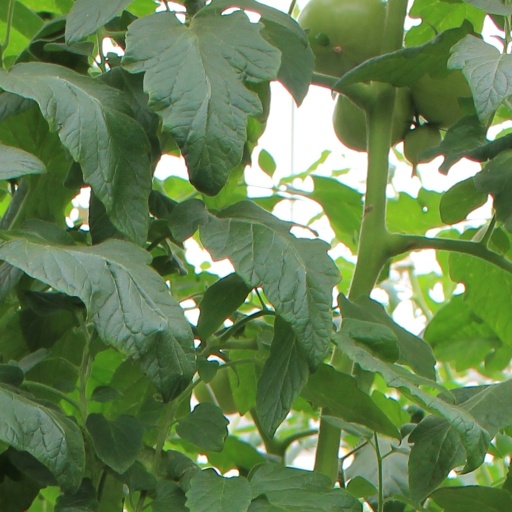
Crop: tomato